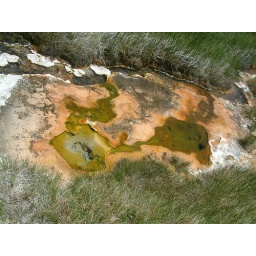
geothermally heated water pools near the creek above the soaking tub